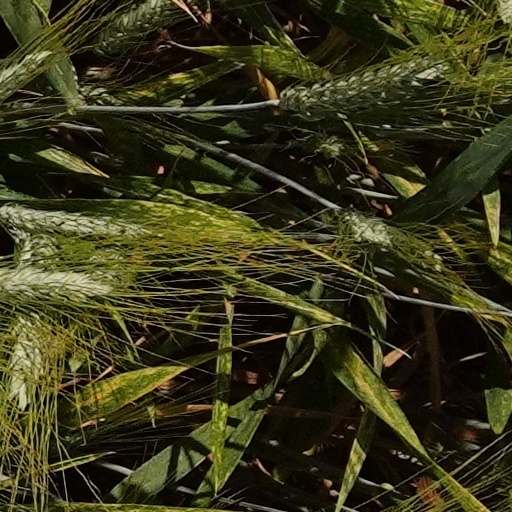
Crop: wheat